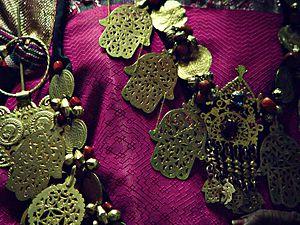
La khamsa, khmissa, Khomsa ou tafust, est un symbole utilisé comme amulette, talisman et bijou par les habitants d'Afrique du Nord et du Moyen-Orient pour se protéger contre le mauvais œil. Ce symbole est souvent associé à la déesse Tanit, déesse punique.